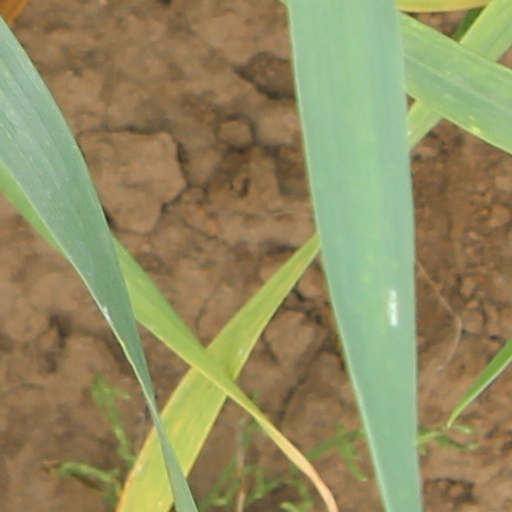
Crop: wheat